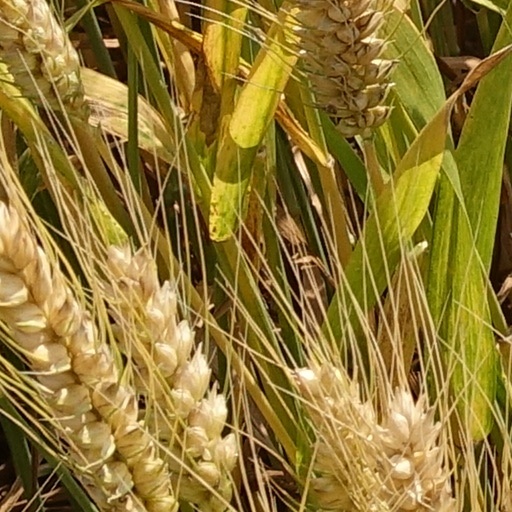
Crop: wheat